Basal ganglia

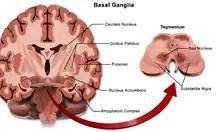
Location of the substantia nigra within the basal ganglia

The substantia nigra is a midbrain gray matter portion of the basal ganglia that has two parts – the pars compacta (SNc) and the pars reticulata (SNr). SNr often works in unison with GPi, and the SNr–GPi complex inhibits the thalamus. Substantia nigra pars compacta (SNc) however, produces the neurotransmitter dopamine, which is very significant in maintaining balance in the striatal pathway. The circuit portion below explains the role and circuit connections of each of the components of the basal ganglia.